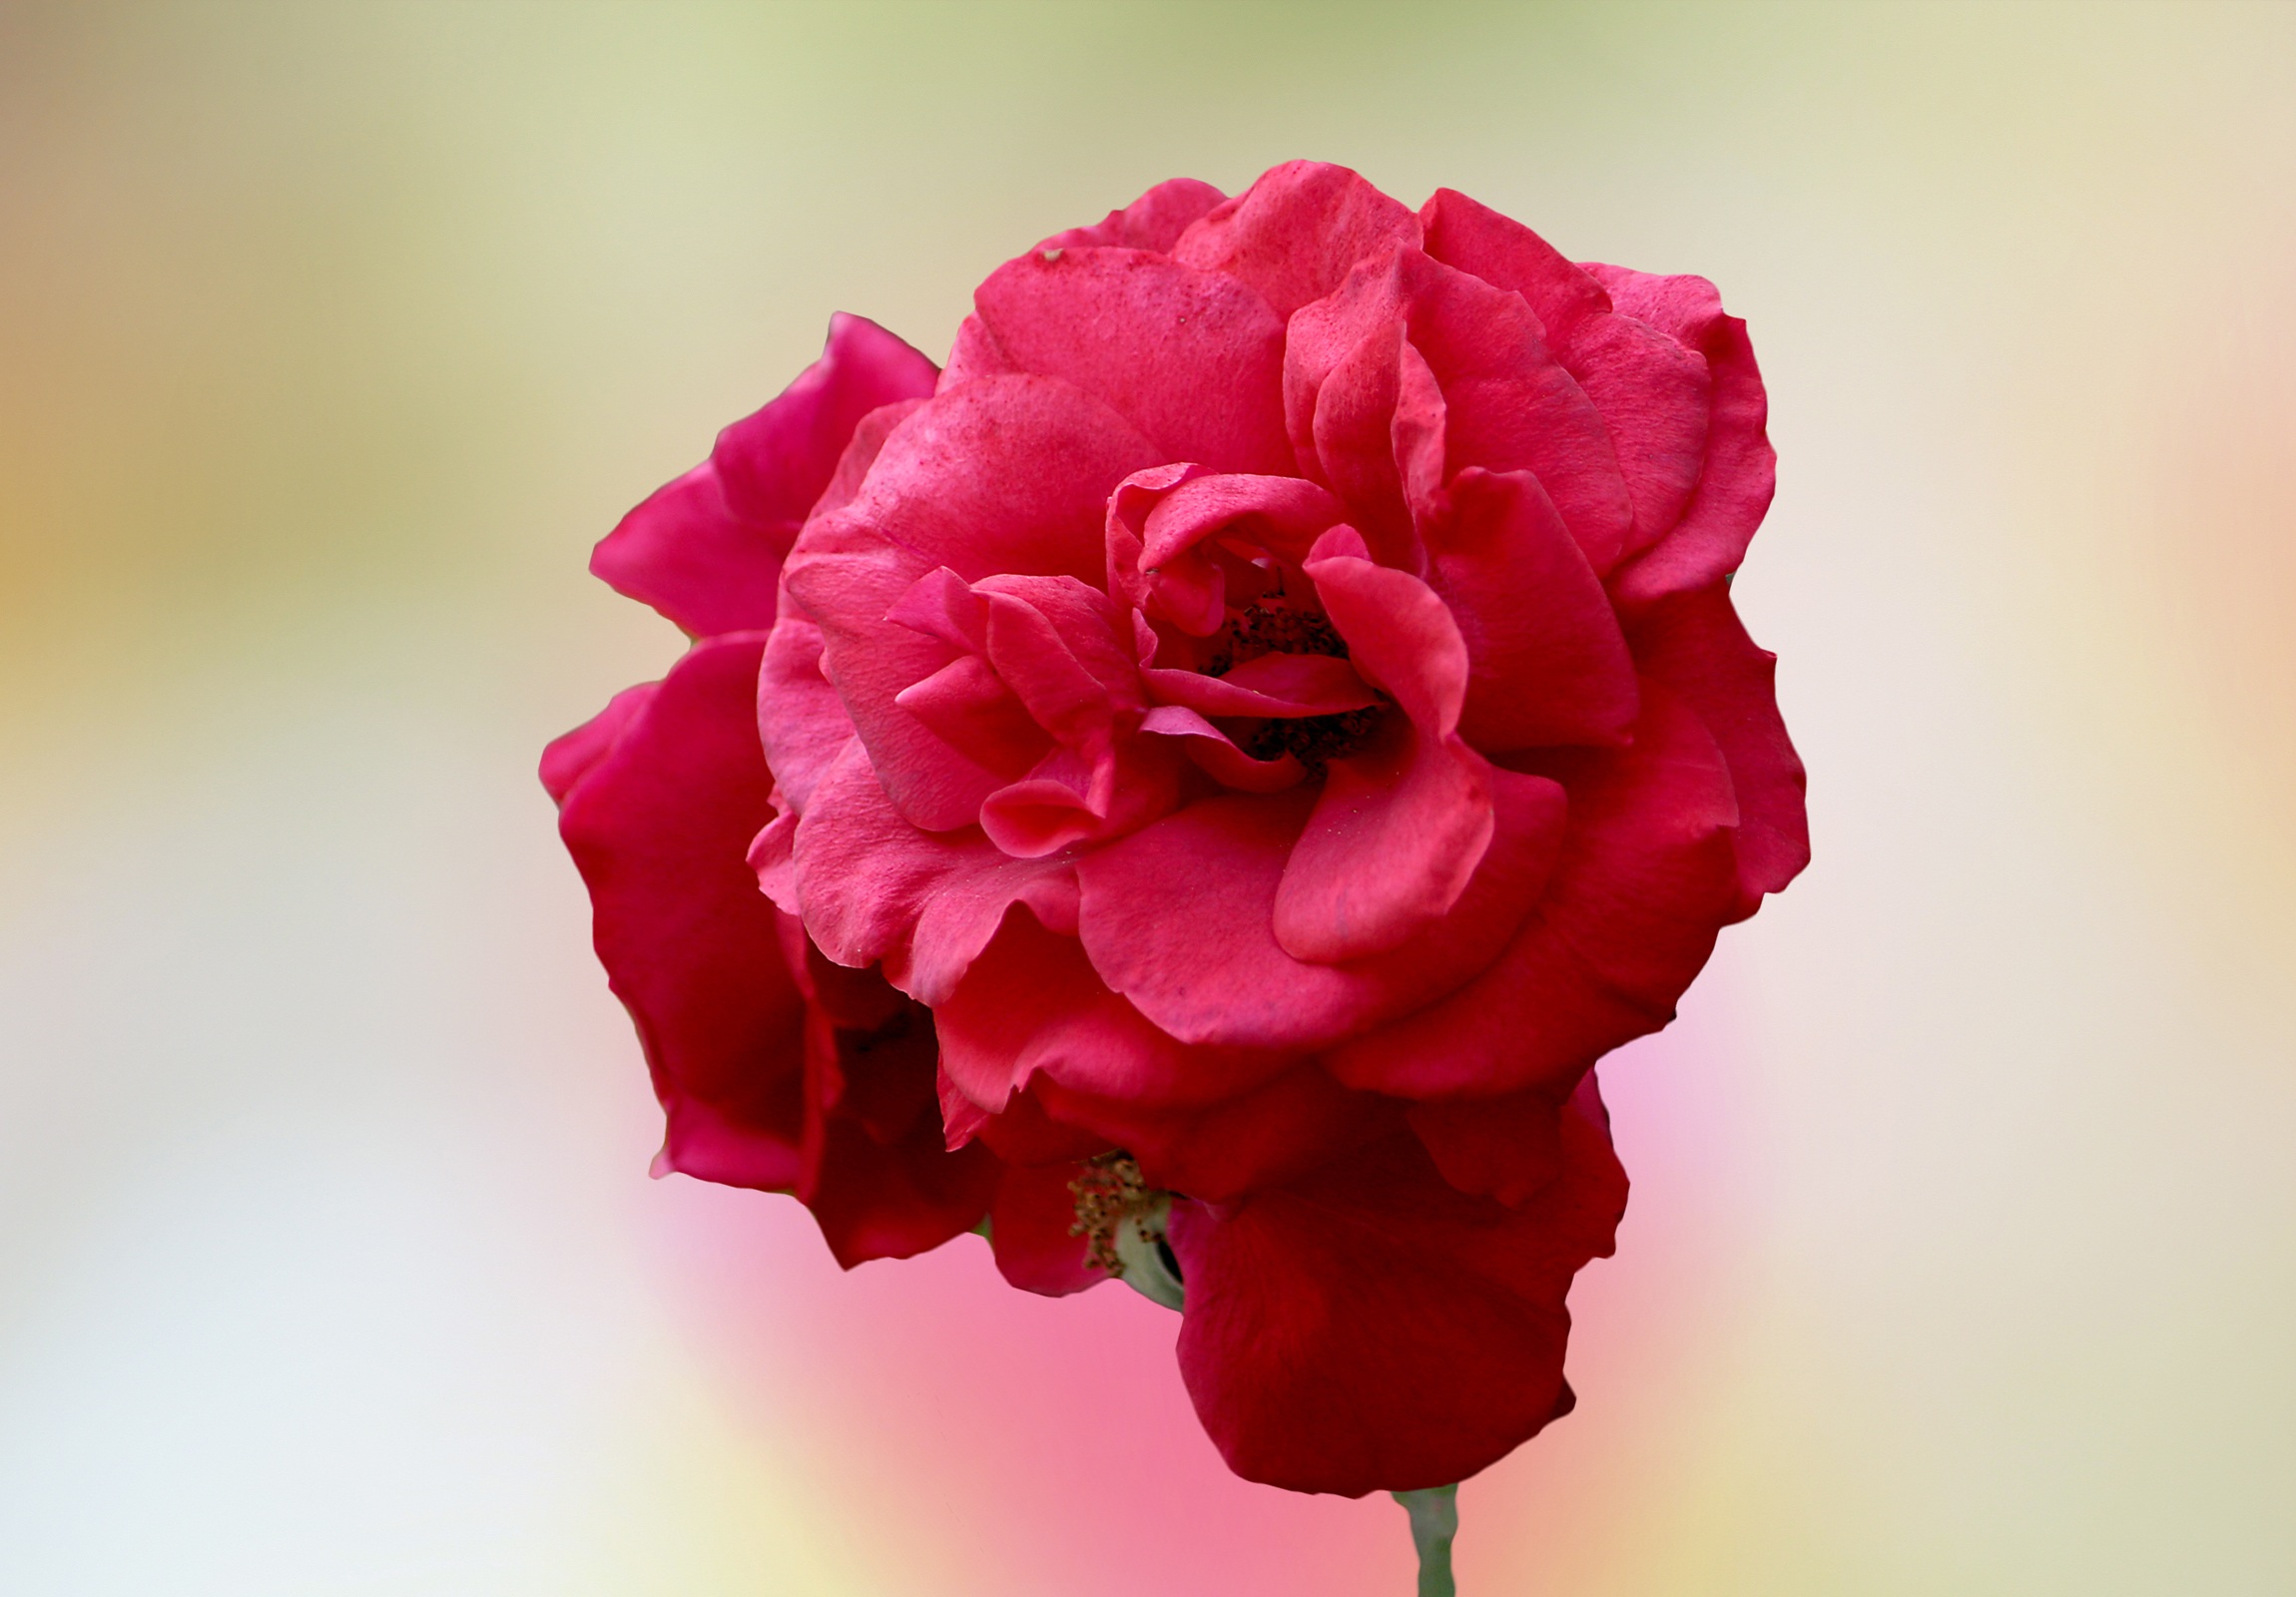
blossom, plant, flower, petal, bloom, rose, red, pink, flora, red rose, close up, carnation, flower garden, peony, macro photography, flowering plant, garden roses, rose family, plant stem, land plant